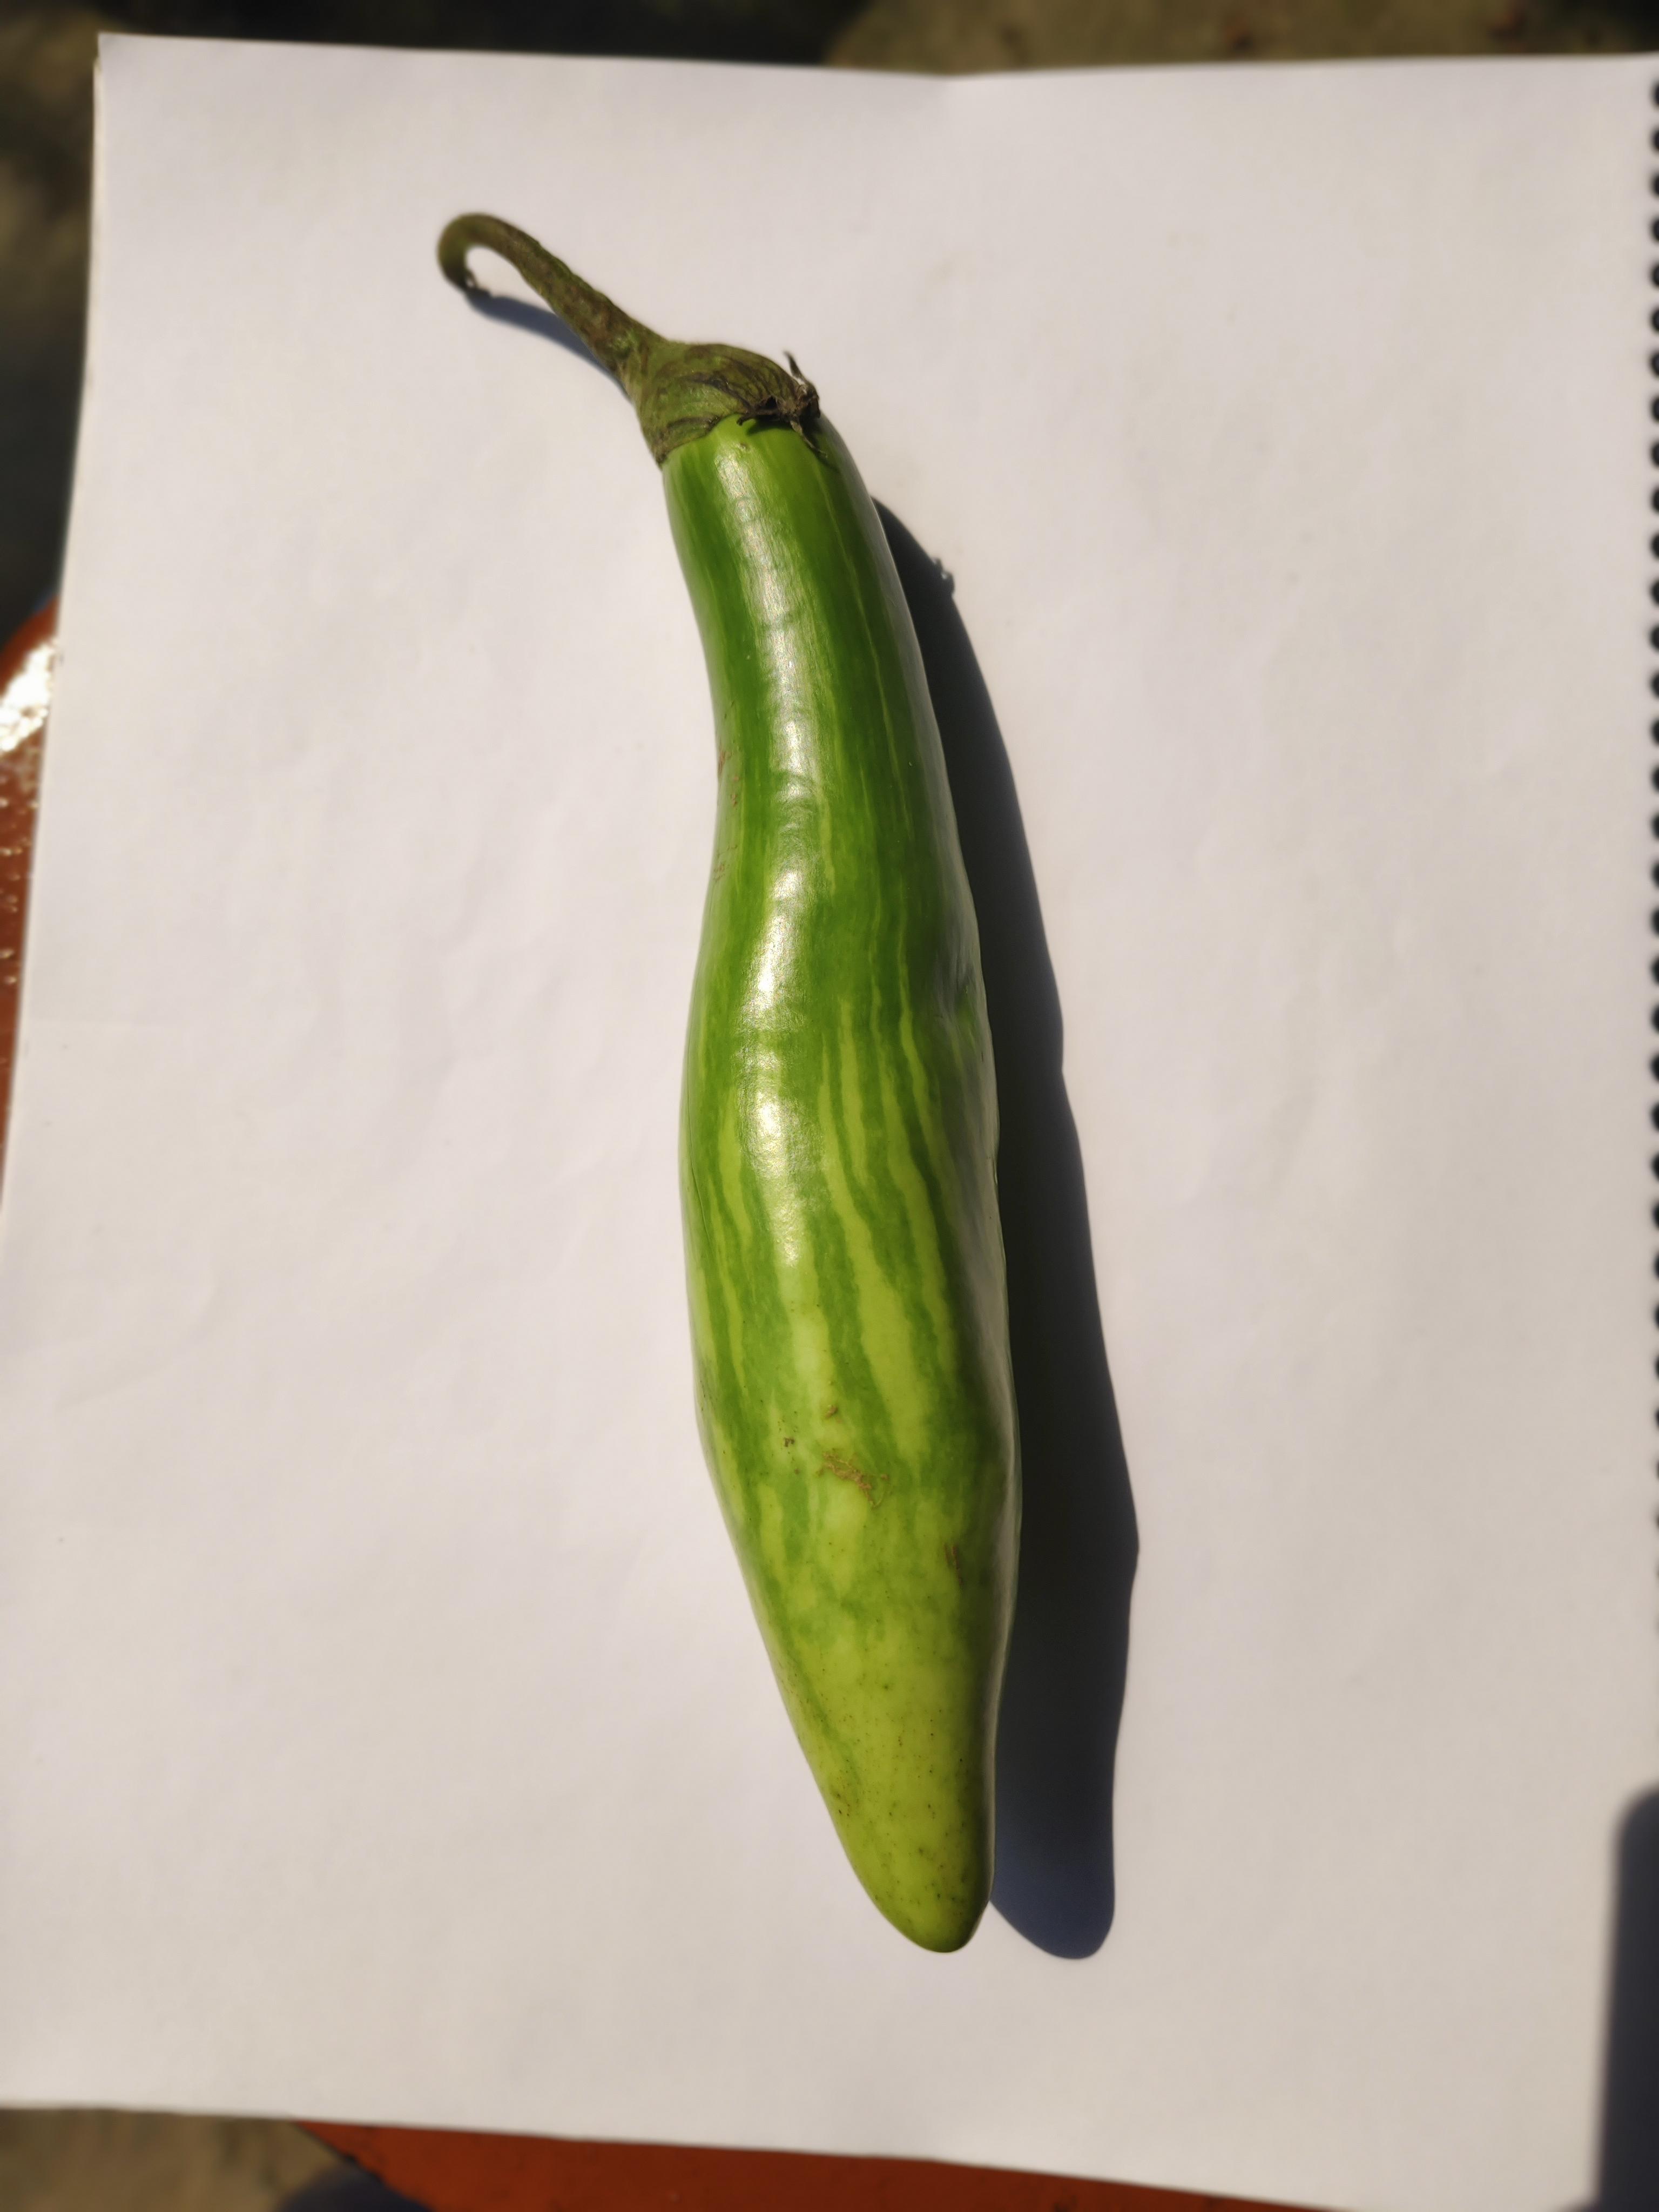
Label: Brinjal